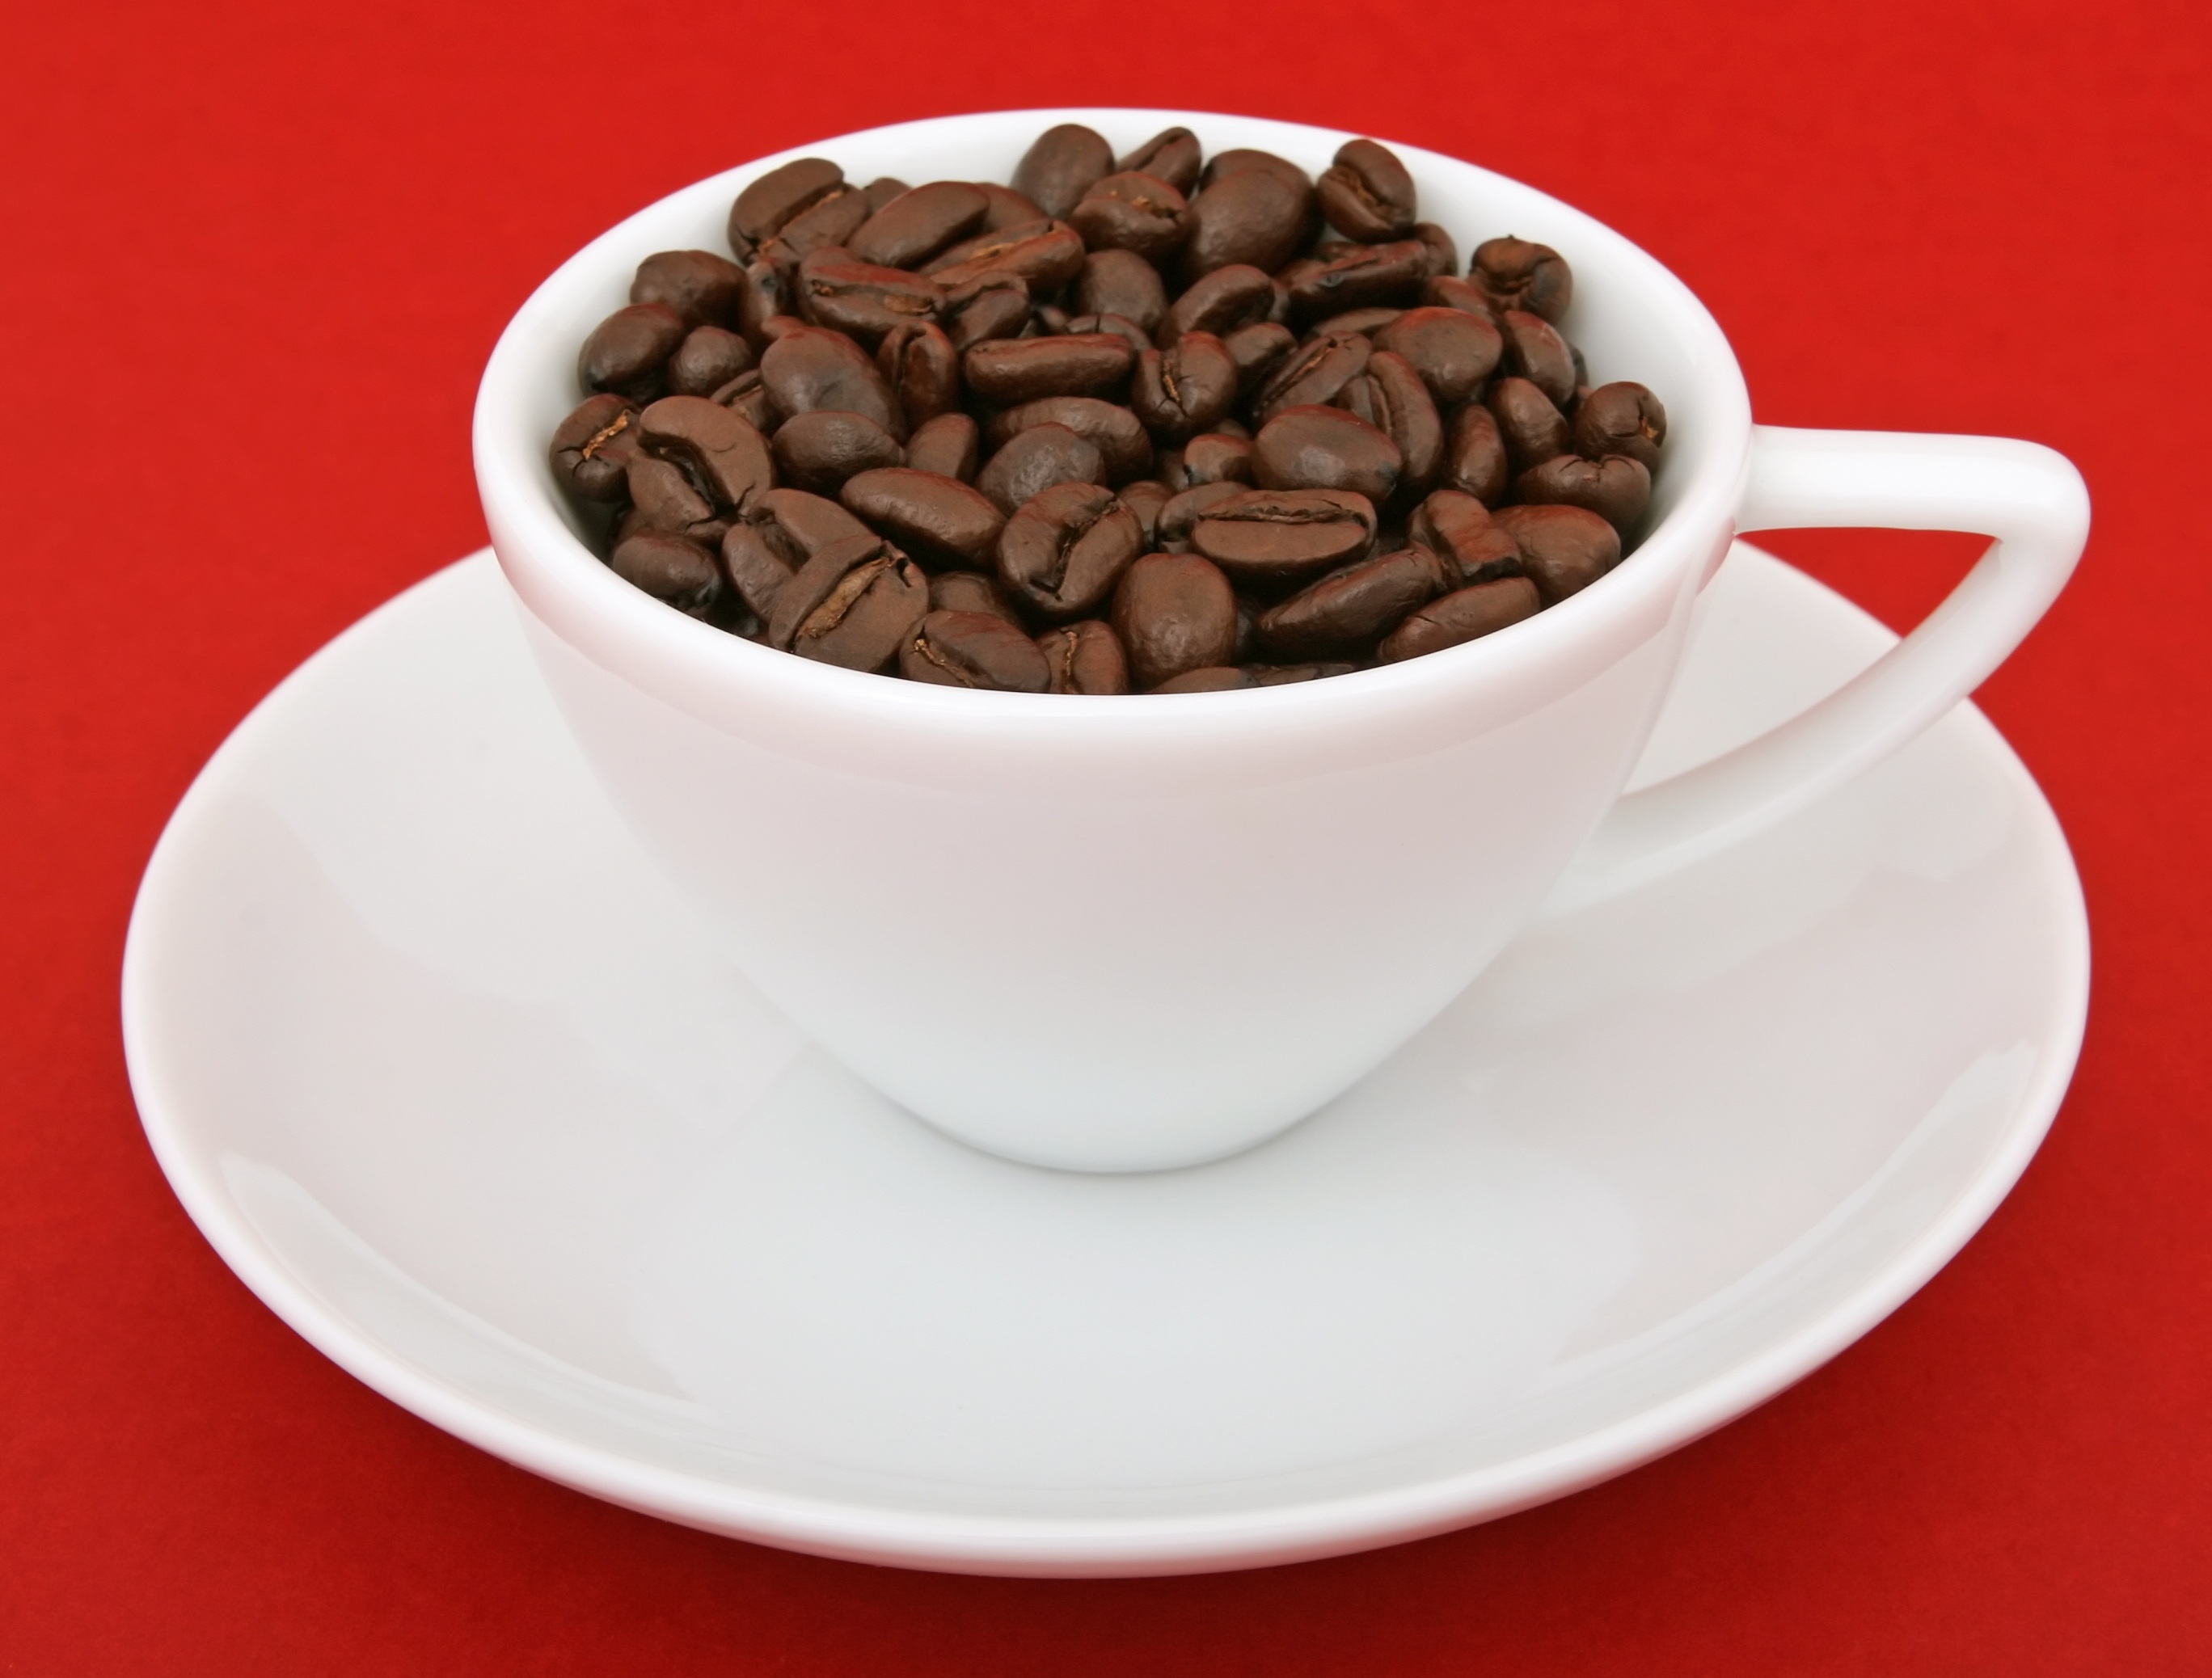
coffee, ground, grain, morning, home, isolated, meeting, aroma, cup, cappuccino, food, red, produce, color, natural, office, brown, kitchen, italy, drink, business, black, closeup, leisure, espresso, mug, coffee cup, energy, caffeine, seeds, background, sugar, nutrition, concept, break, coffe, java, simple, beans, diet, italian, columbia, brew, mocha, flavor, roasted, cofee, stimulant, boost, brewed, caf, columbian